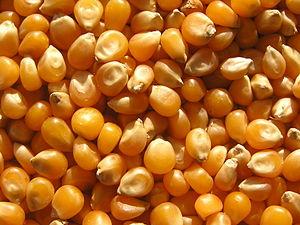
Maïs pour faire du pop corn, produit en Hongrie par UNO FRESCO TRADEX.
Le pop-corn, popcorn, maïs soufflé ou maïs éclaté est une céréale soufflée produit par un chauffage fort de grains de maïs. Il existe une seule variété de maïs capable de produire du pop-corn : le maïs à éclater. Ce maïs donne des grains plus petits que le maïs commun, mais ceux-ci ont un endosperme beaucoup plus résistant.
La cuisine béninoise est essentiellement à base de pâte de maïs au sud du pays et d'igname au nord.